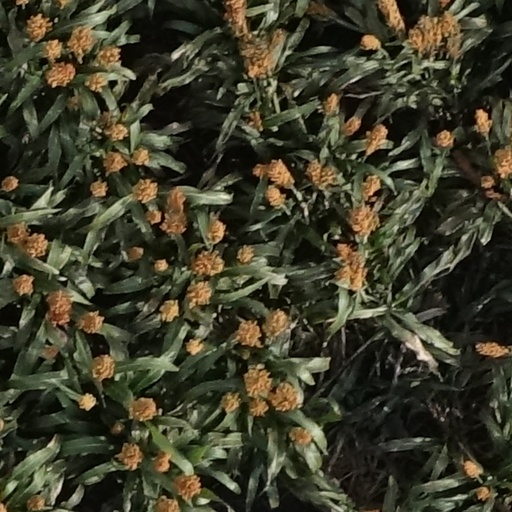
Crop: sorghum